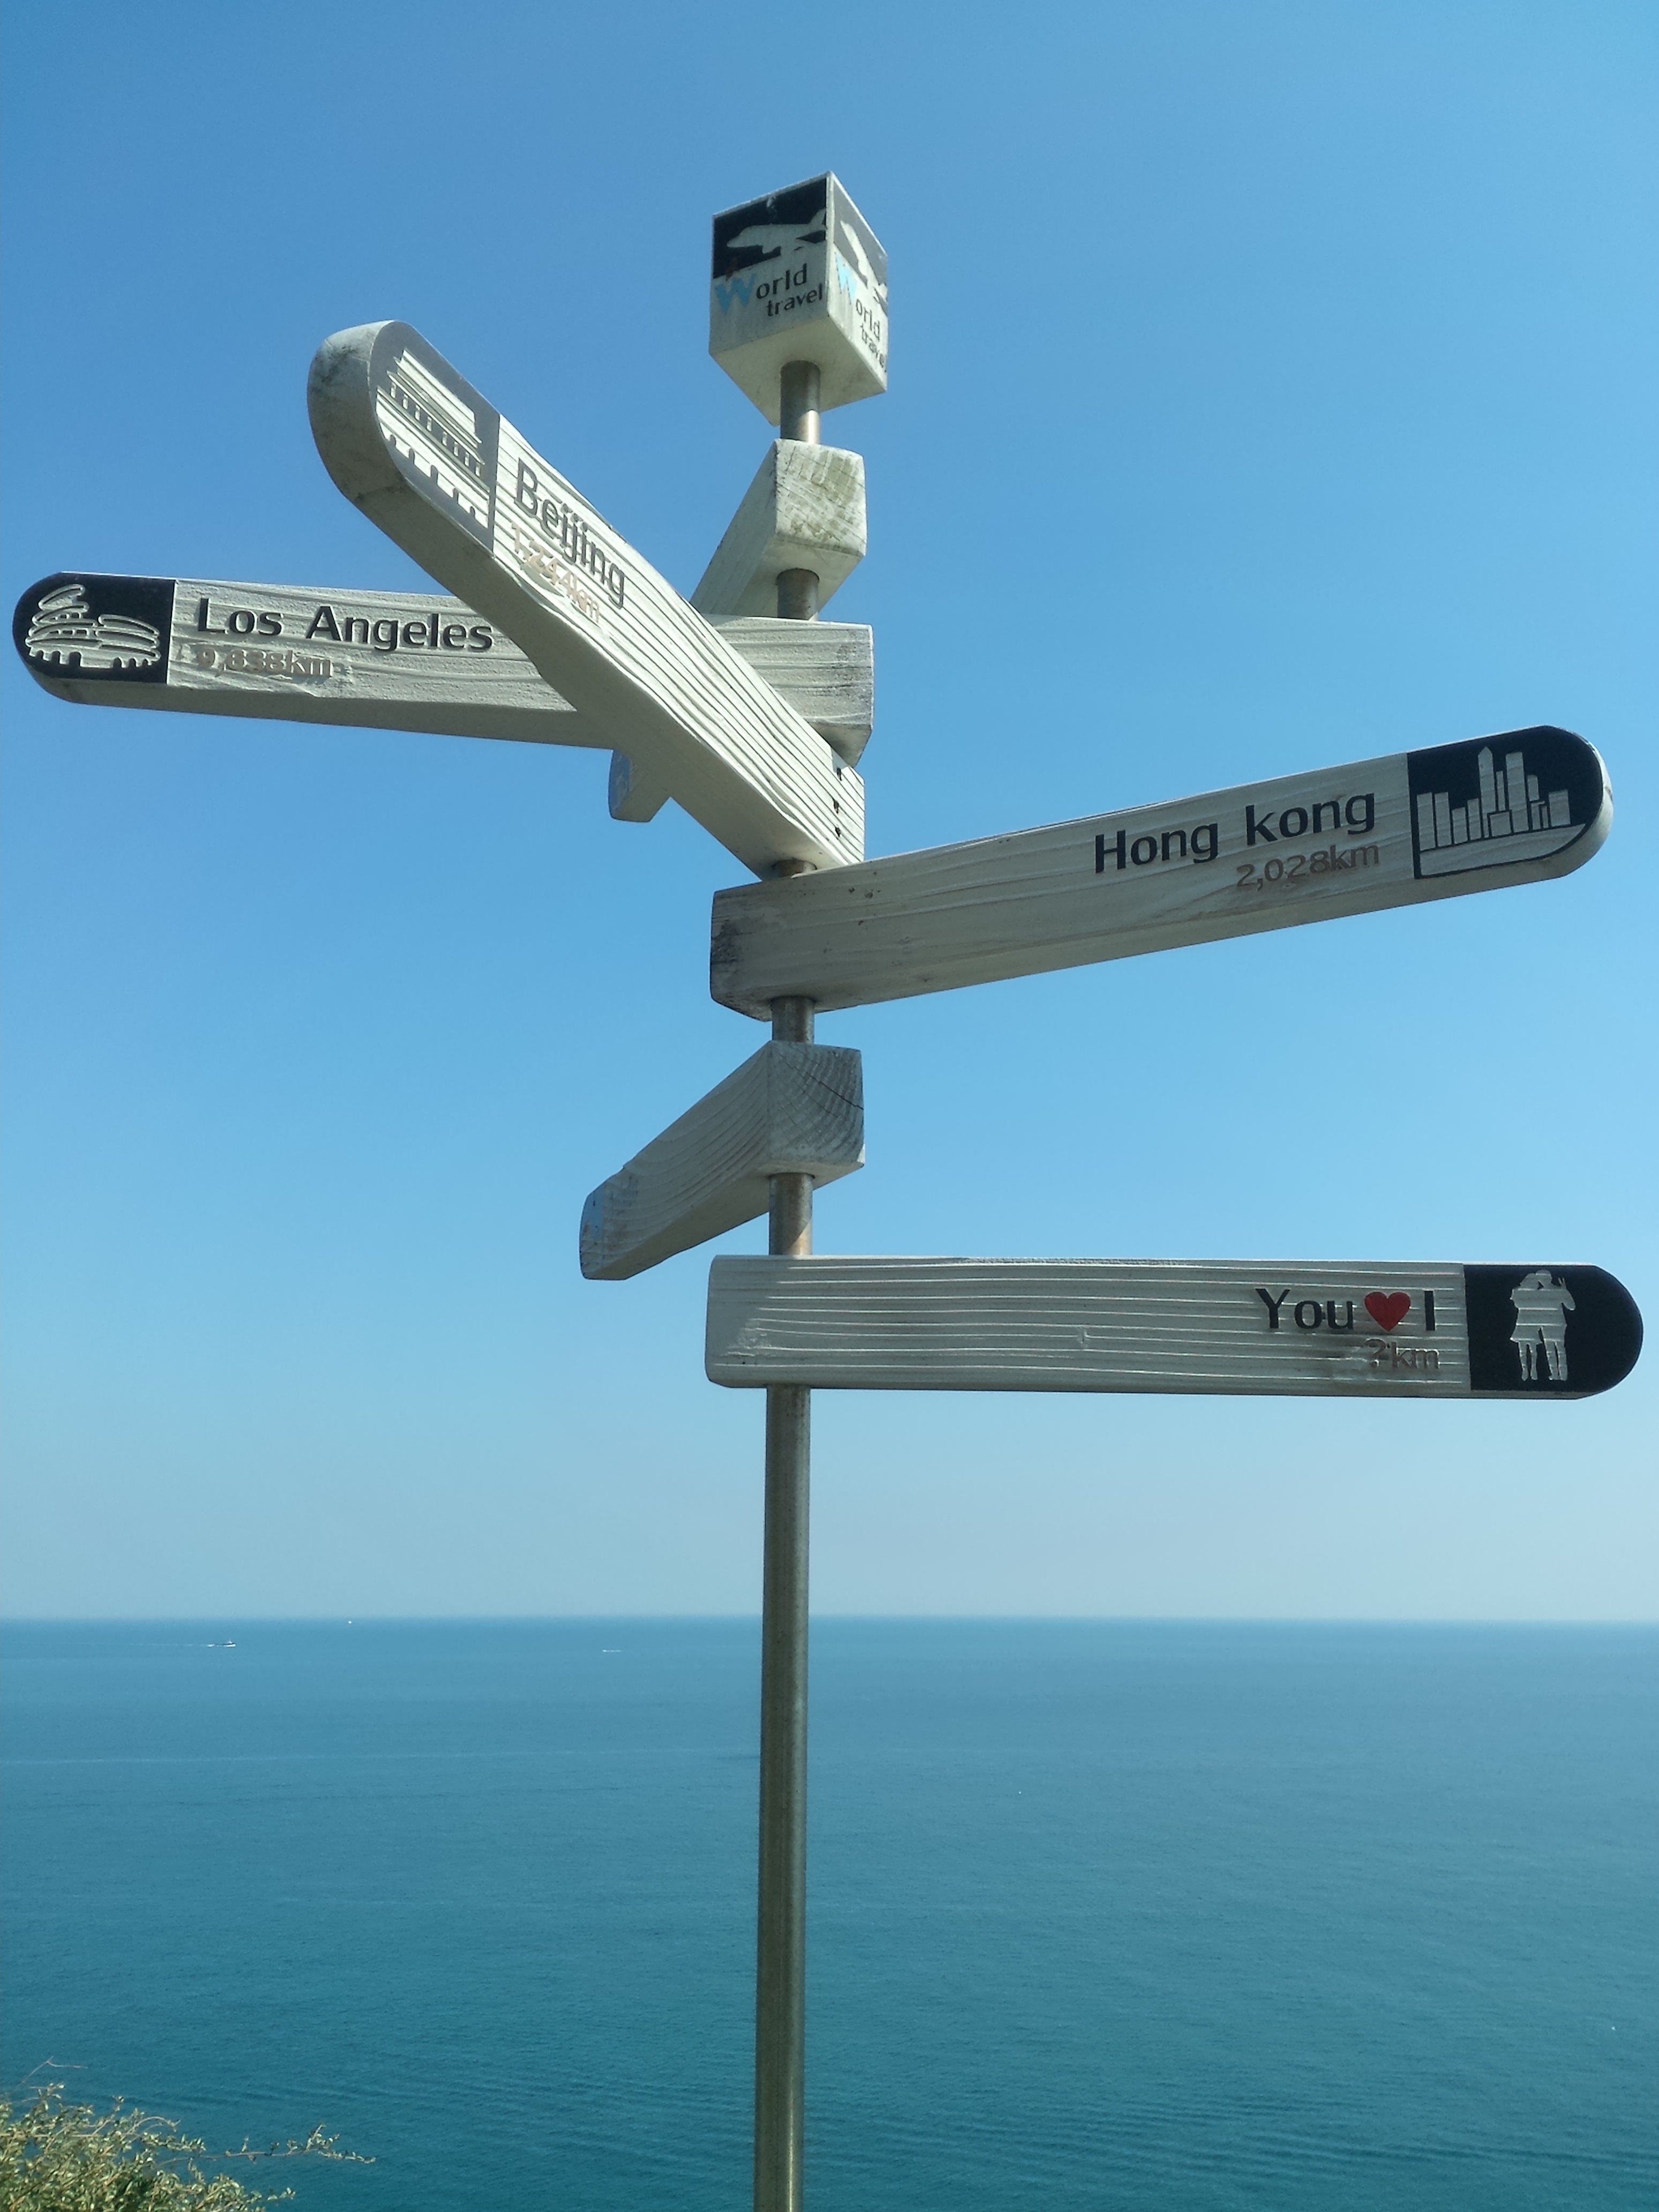
wind, aircraft, direction, vehicle, aviation, machine, busan, road signs